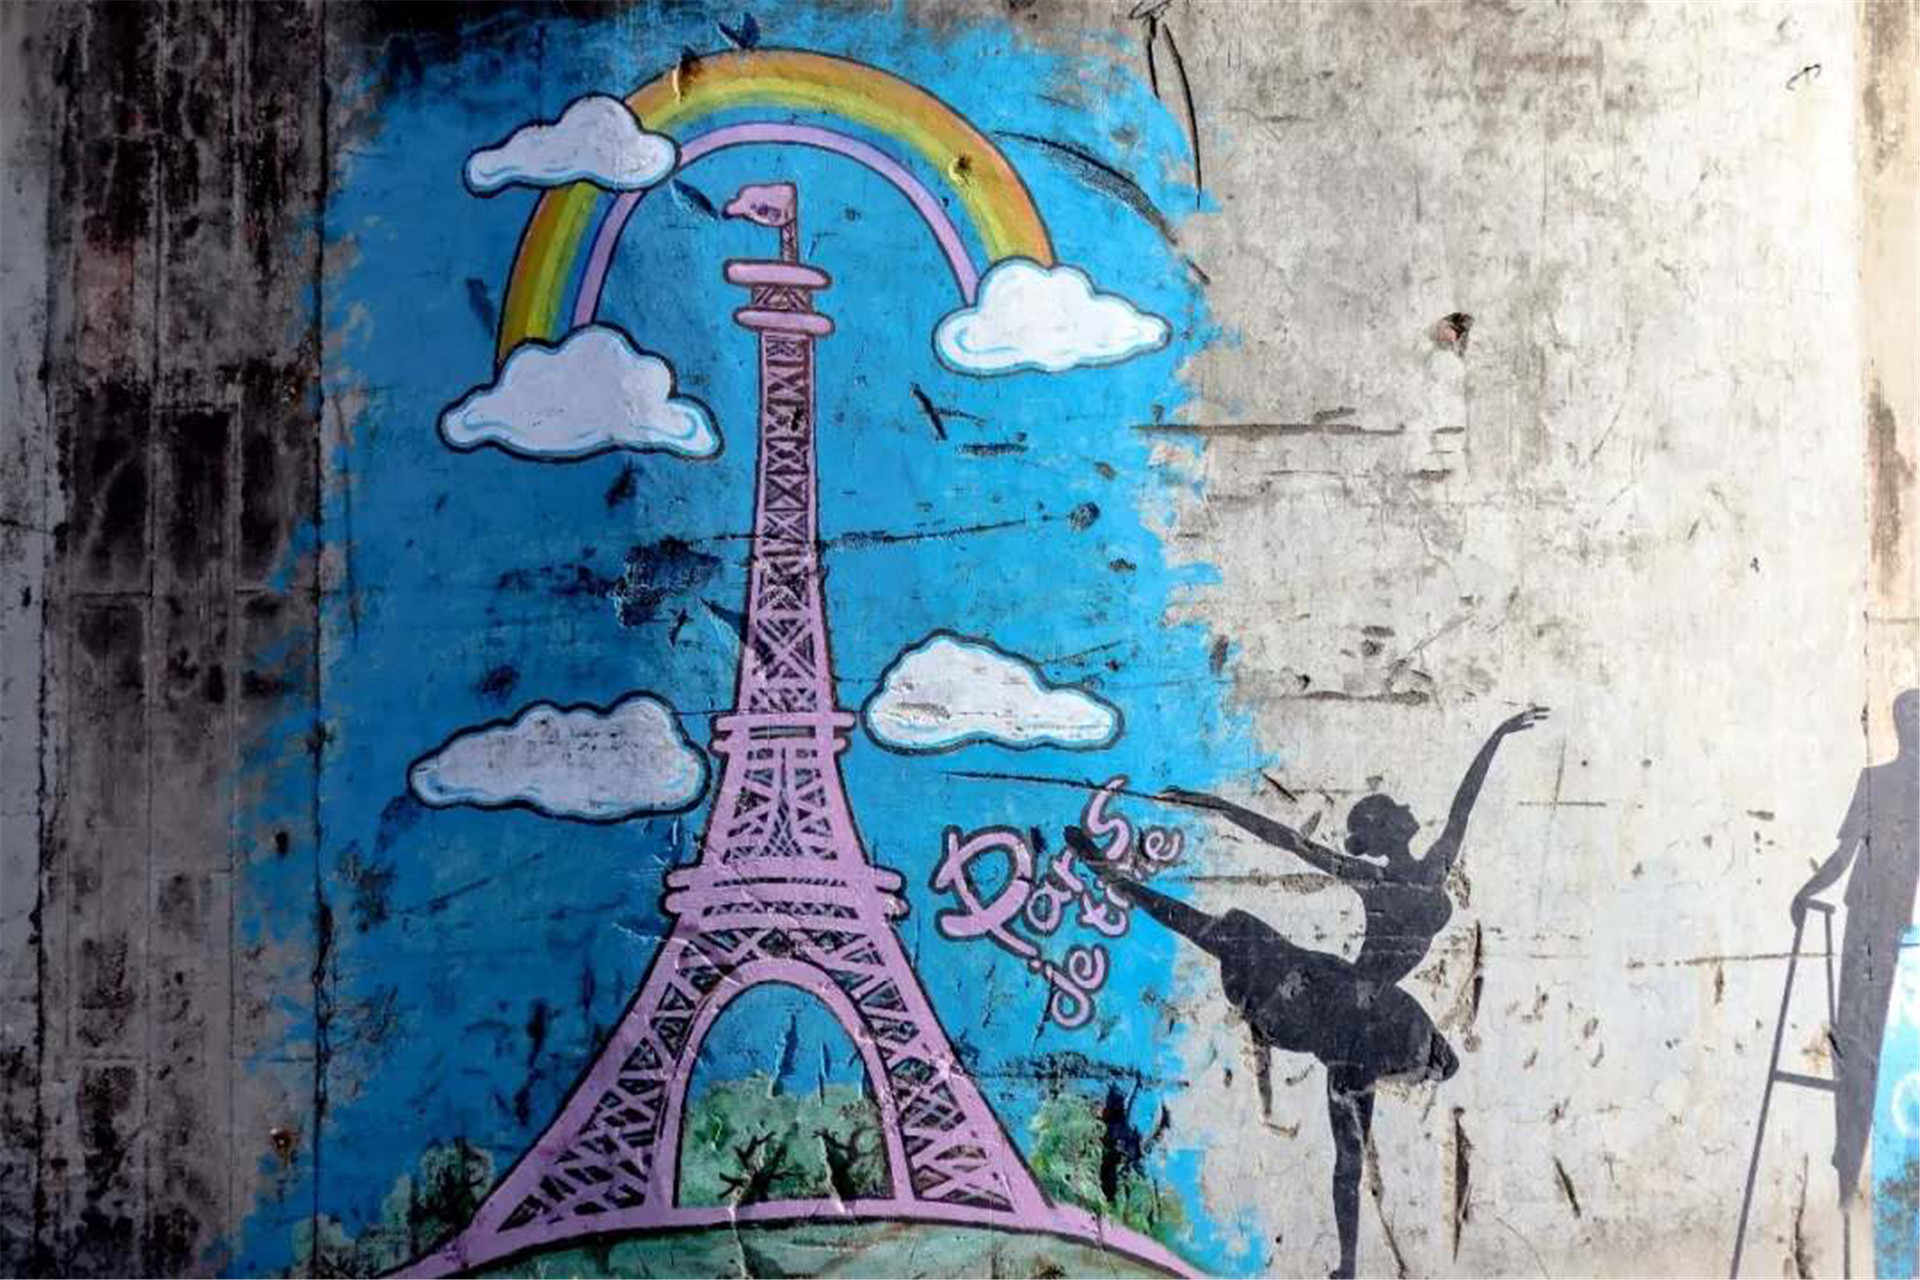
girl, blue, street art, art, wall, turquoise, mural, graffiti, azure, visual arts, illustration, painting, graphic design, modern art, paint